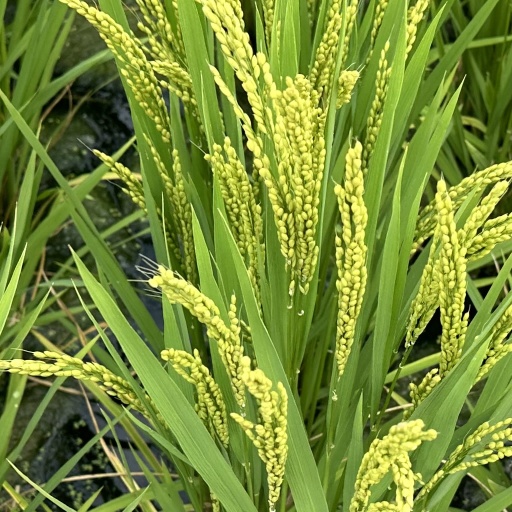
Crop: rice